Tatiana Búa

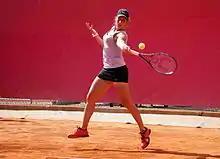
Búa at the 2014 Open de Cagnes-sur-Mer

Tatiana Búa (born 19 January 1990) is an Argentine former professional tennis player.